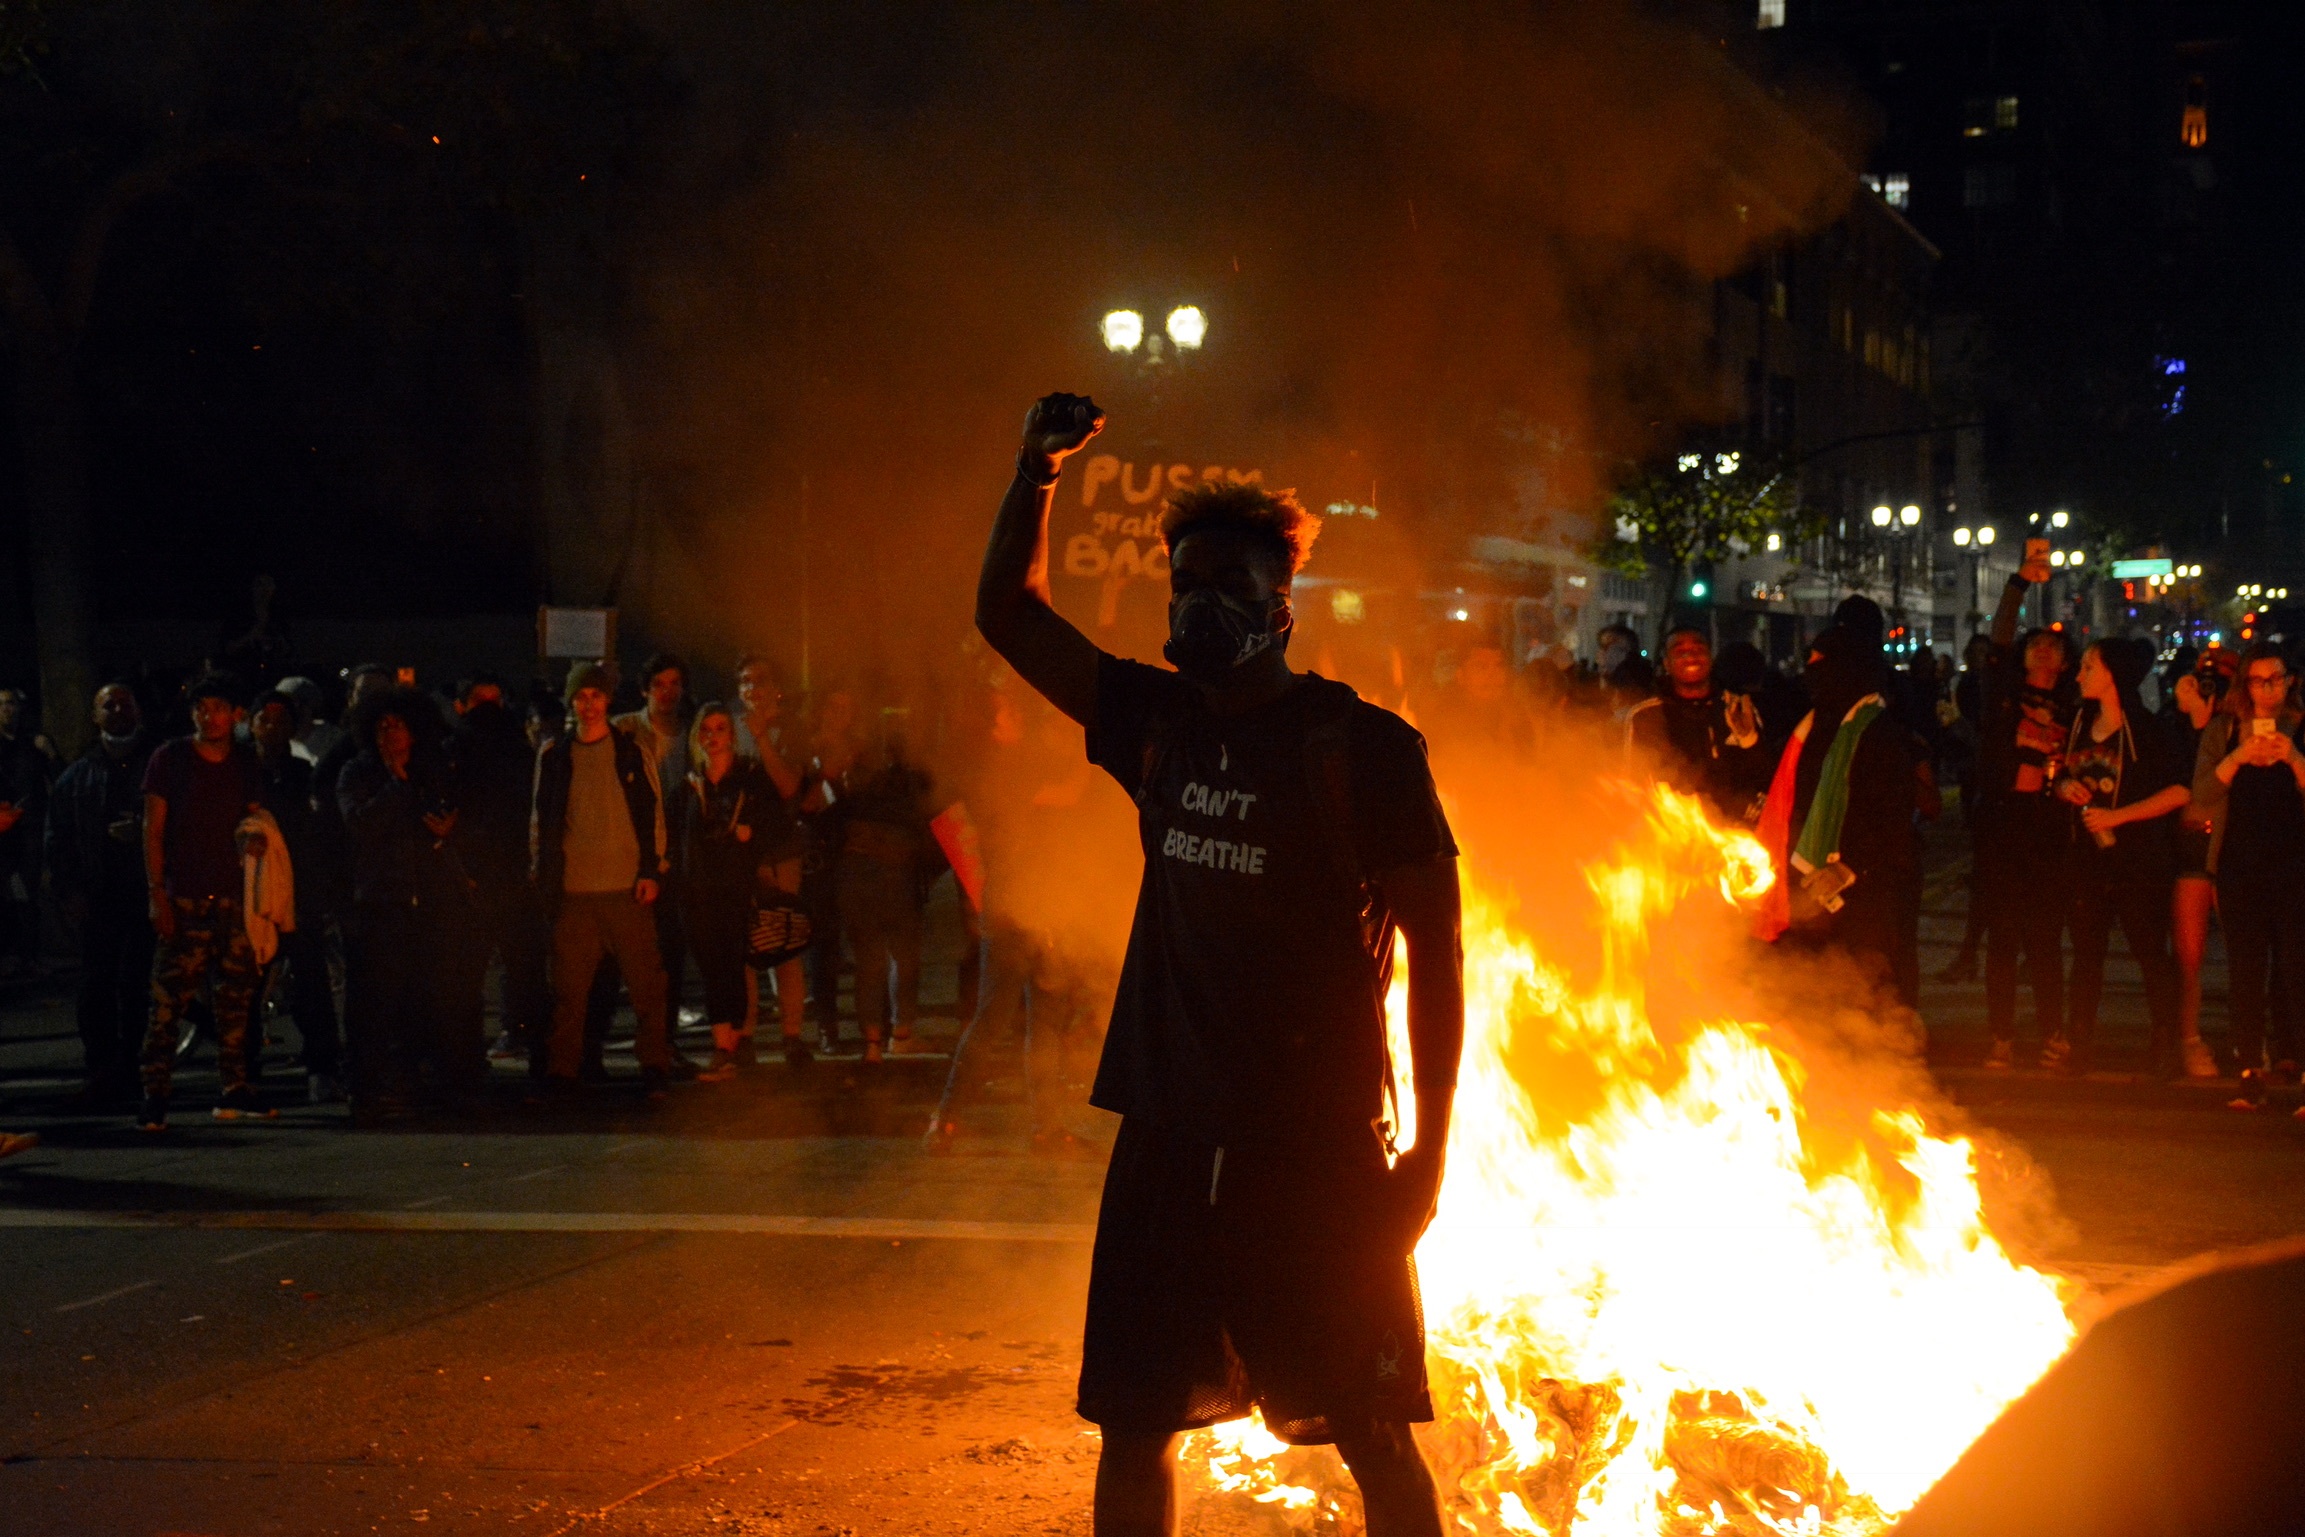
night, crowd, fire, bonfire, performance art